Augustus Charles Gregory

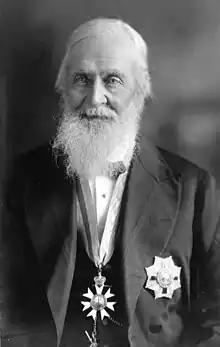
Augustus Charles Gregory, c. 1903

Augustus Charles Gregory (1 August 181925 June 1905) was an English-born Australian explorer and surveyor. Between 1846 and 1858 he undertook four major expeditions. Gregory was the first Surveyor-General of Queensland, and was appointed a lifetime Member of the Queensland Legislative Council.